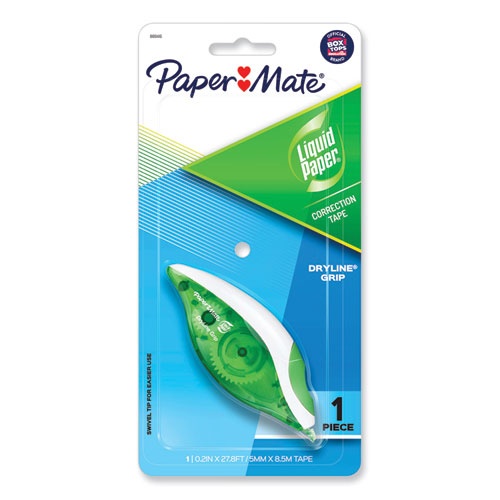
DryLine Grip Correction Tape, Non-Refillable, Gray/Green Applicator, 0.2" x 335"
Paper Mate Liquid Paper DryLine Grip Correction Tape lays down smoothly and corrects instantly--no drying necessary. Ideal for correcting single or multiple lines, this strong polymer-back tape quickly fixes mistakes without making a mess. This correction tape resists breakage and tearing, allowing you to neatly correct long passages of text. It also applies dry, so you can copy, fax, edit, or type immediately after application.
Brand: Paper Mate® Liquid Paper®
Category: Office Supplies > General Office Supplies > Correction Fluids, Pens & Tapes > Correction Tapes